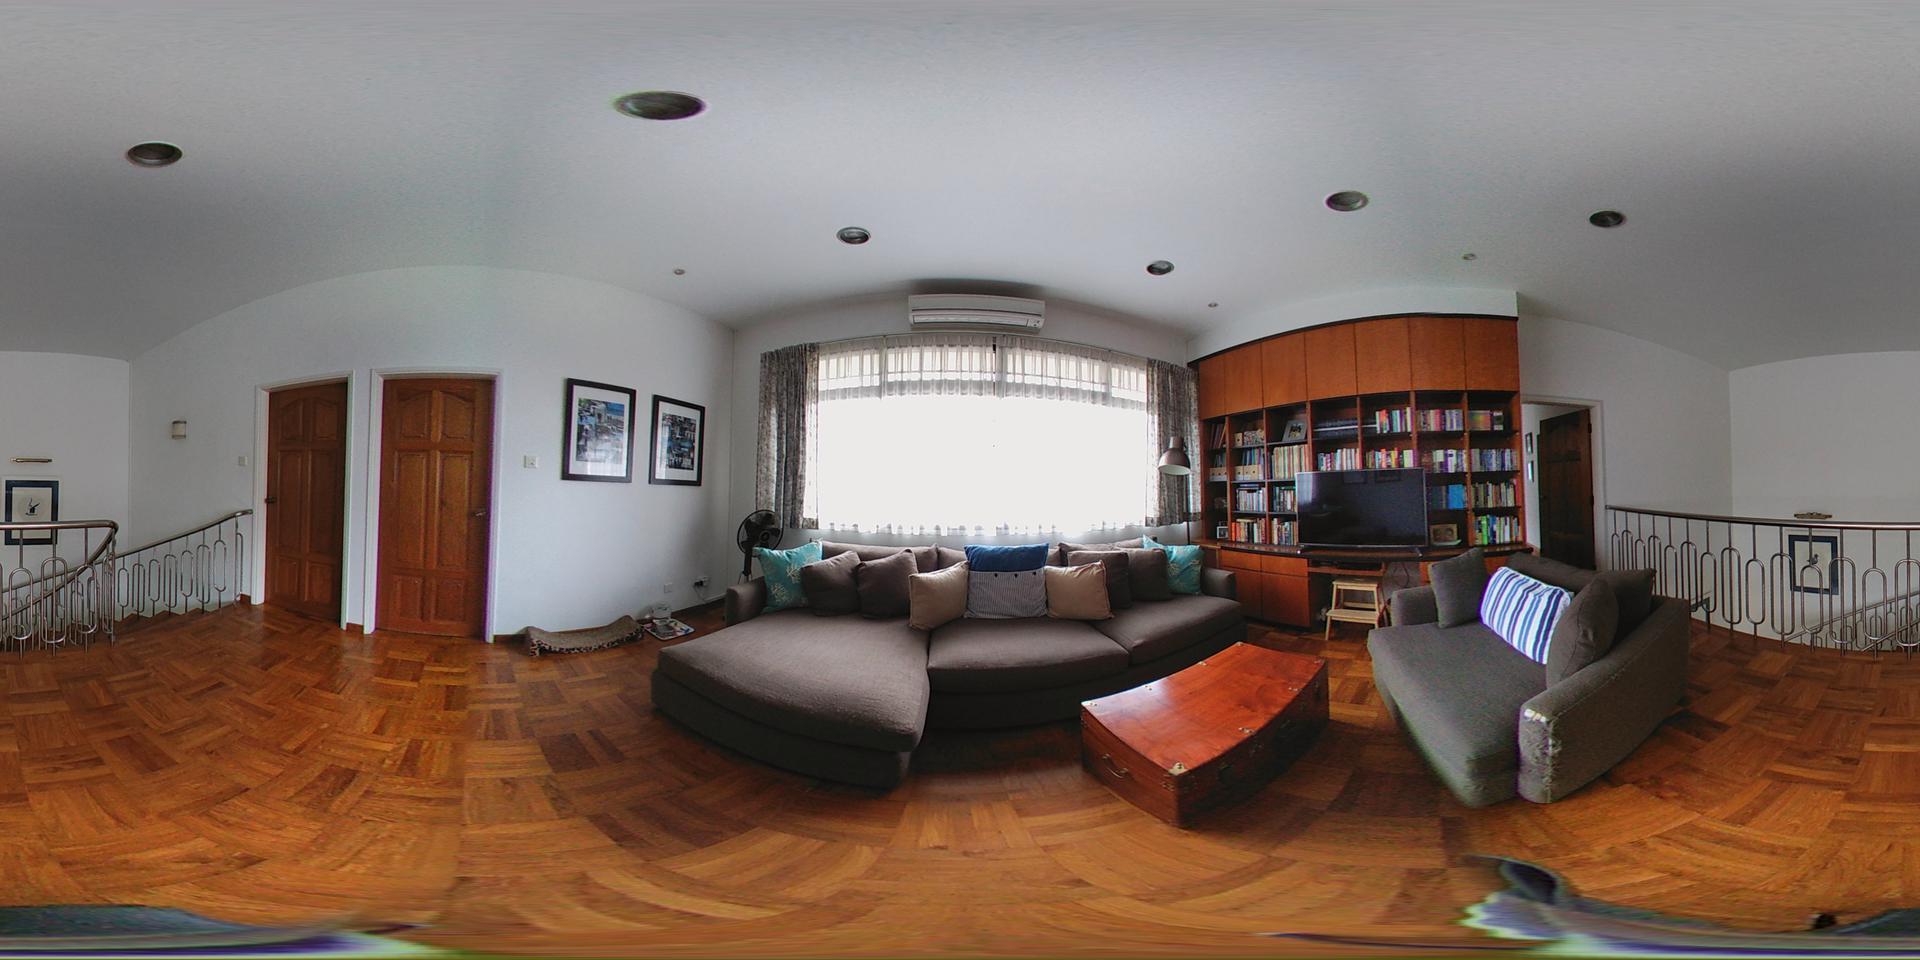
Referred object: the black TV on the bookshelf

Referred object: the wooden trunk coffee table